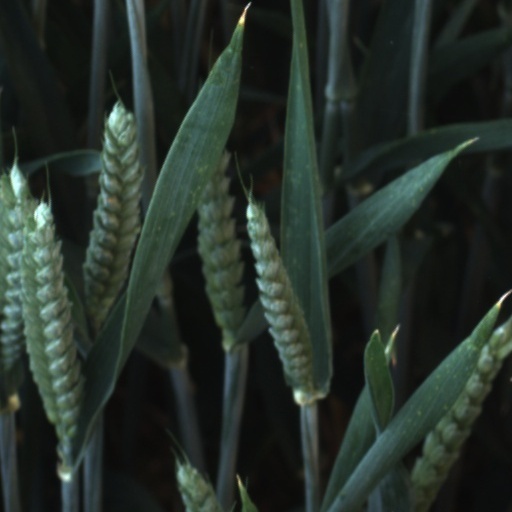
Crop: wheat